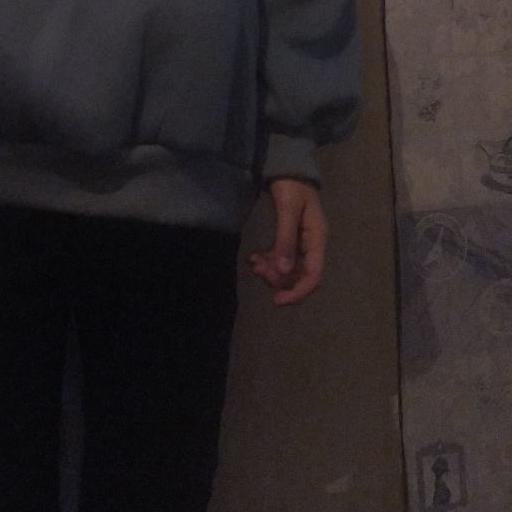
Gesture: no_gesture